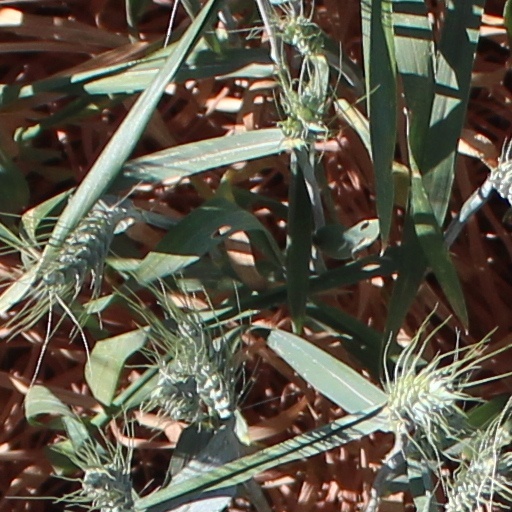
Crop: wheat